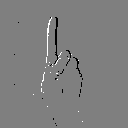
ASL letter: d